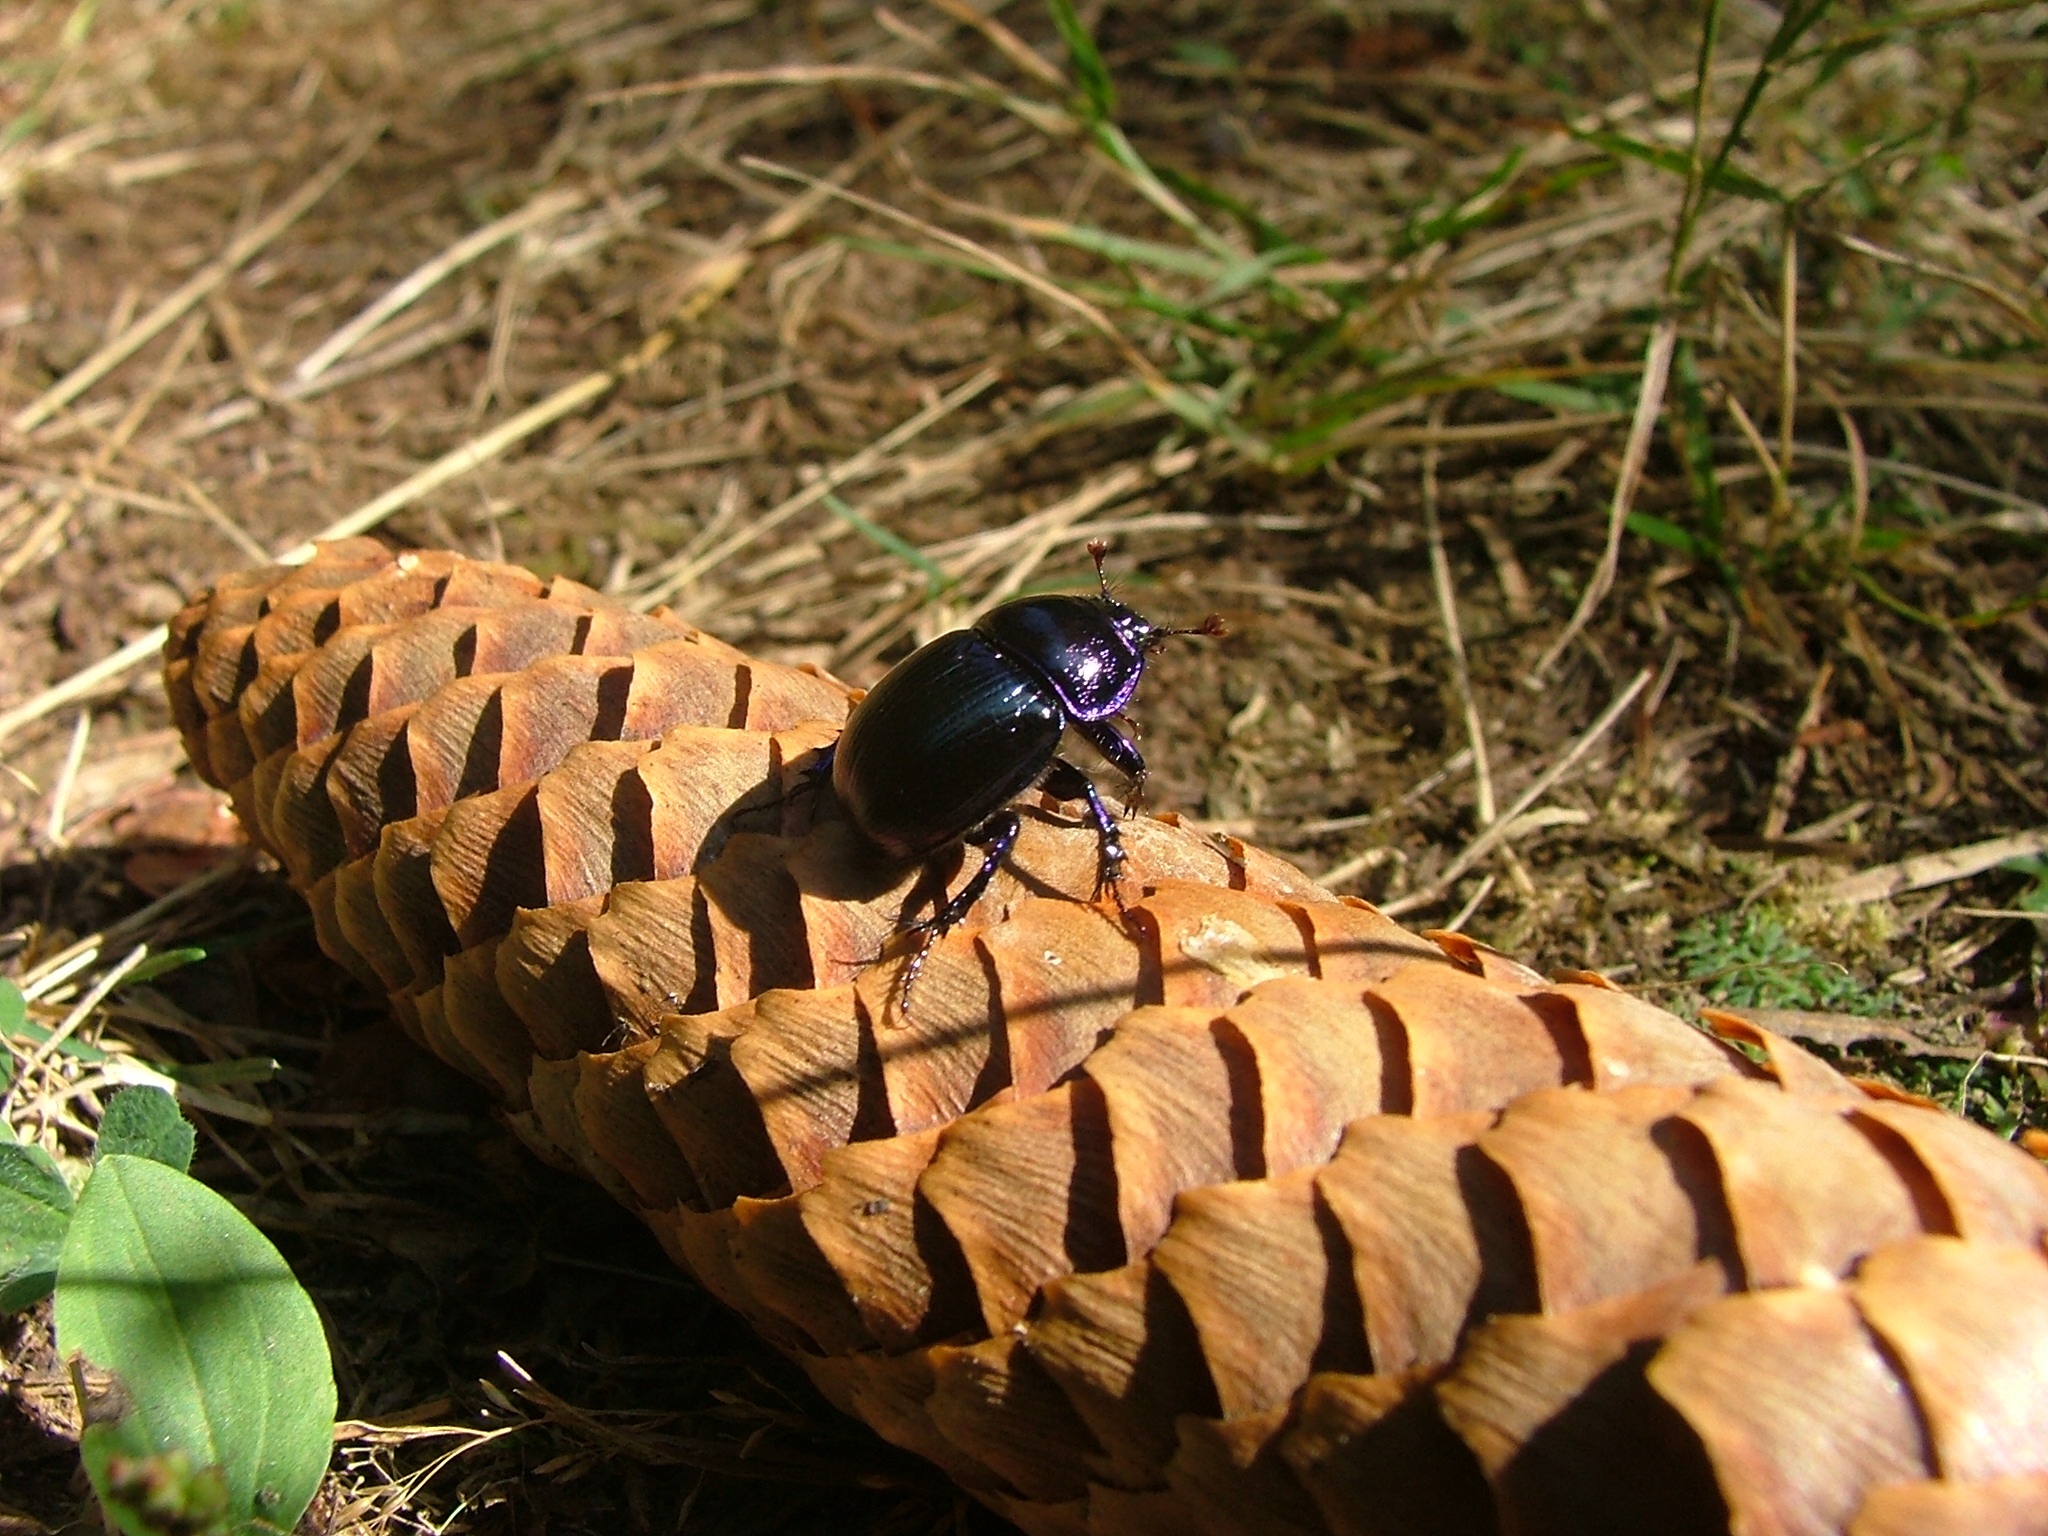
nature, forest, animal, pine, wildlife, insect, autumn, cone, fauna, invertebrate, macro photography, arthropod, dung, beech mountain